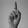
ASL letter: D